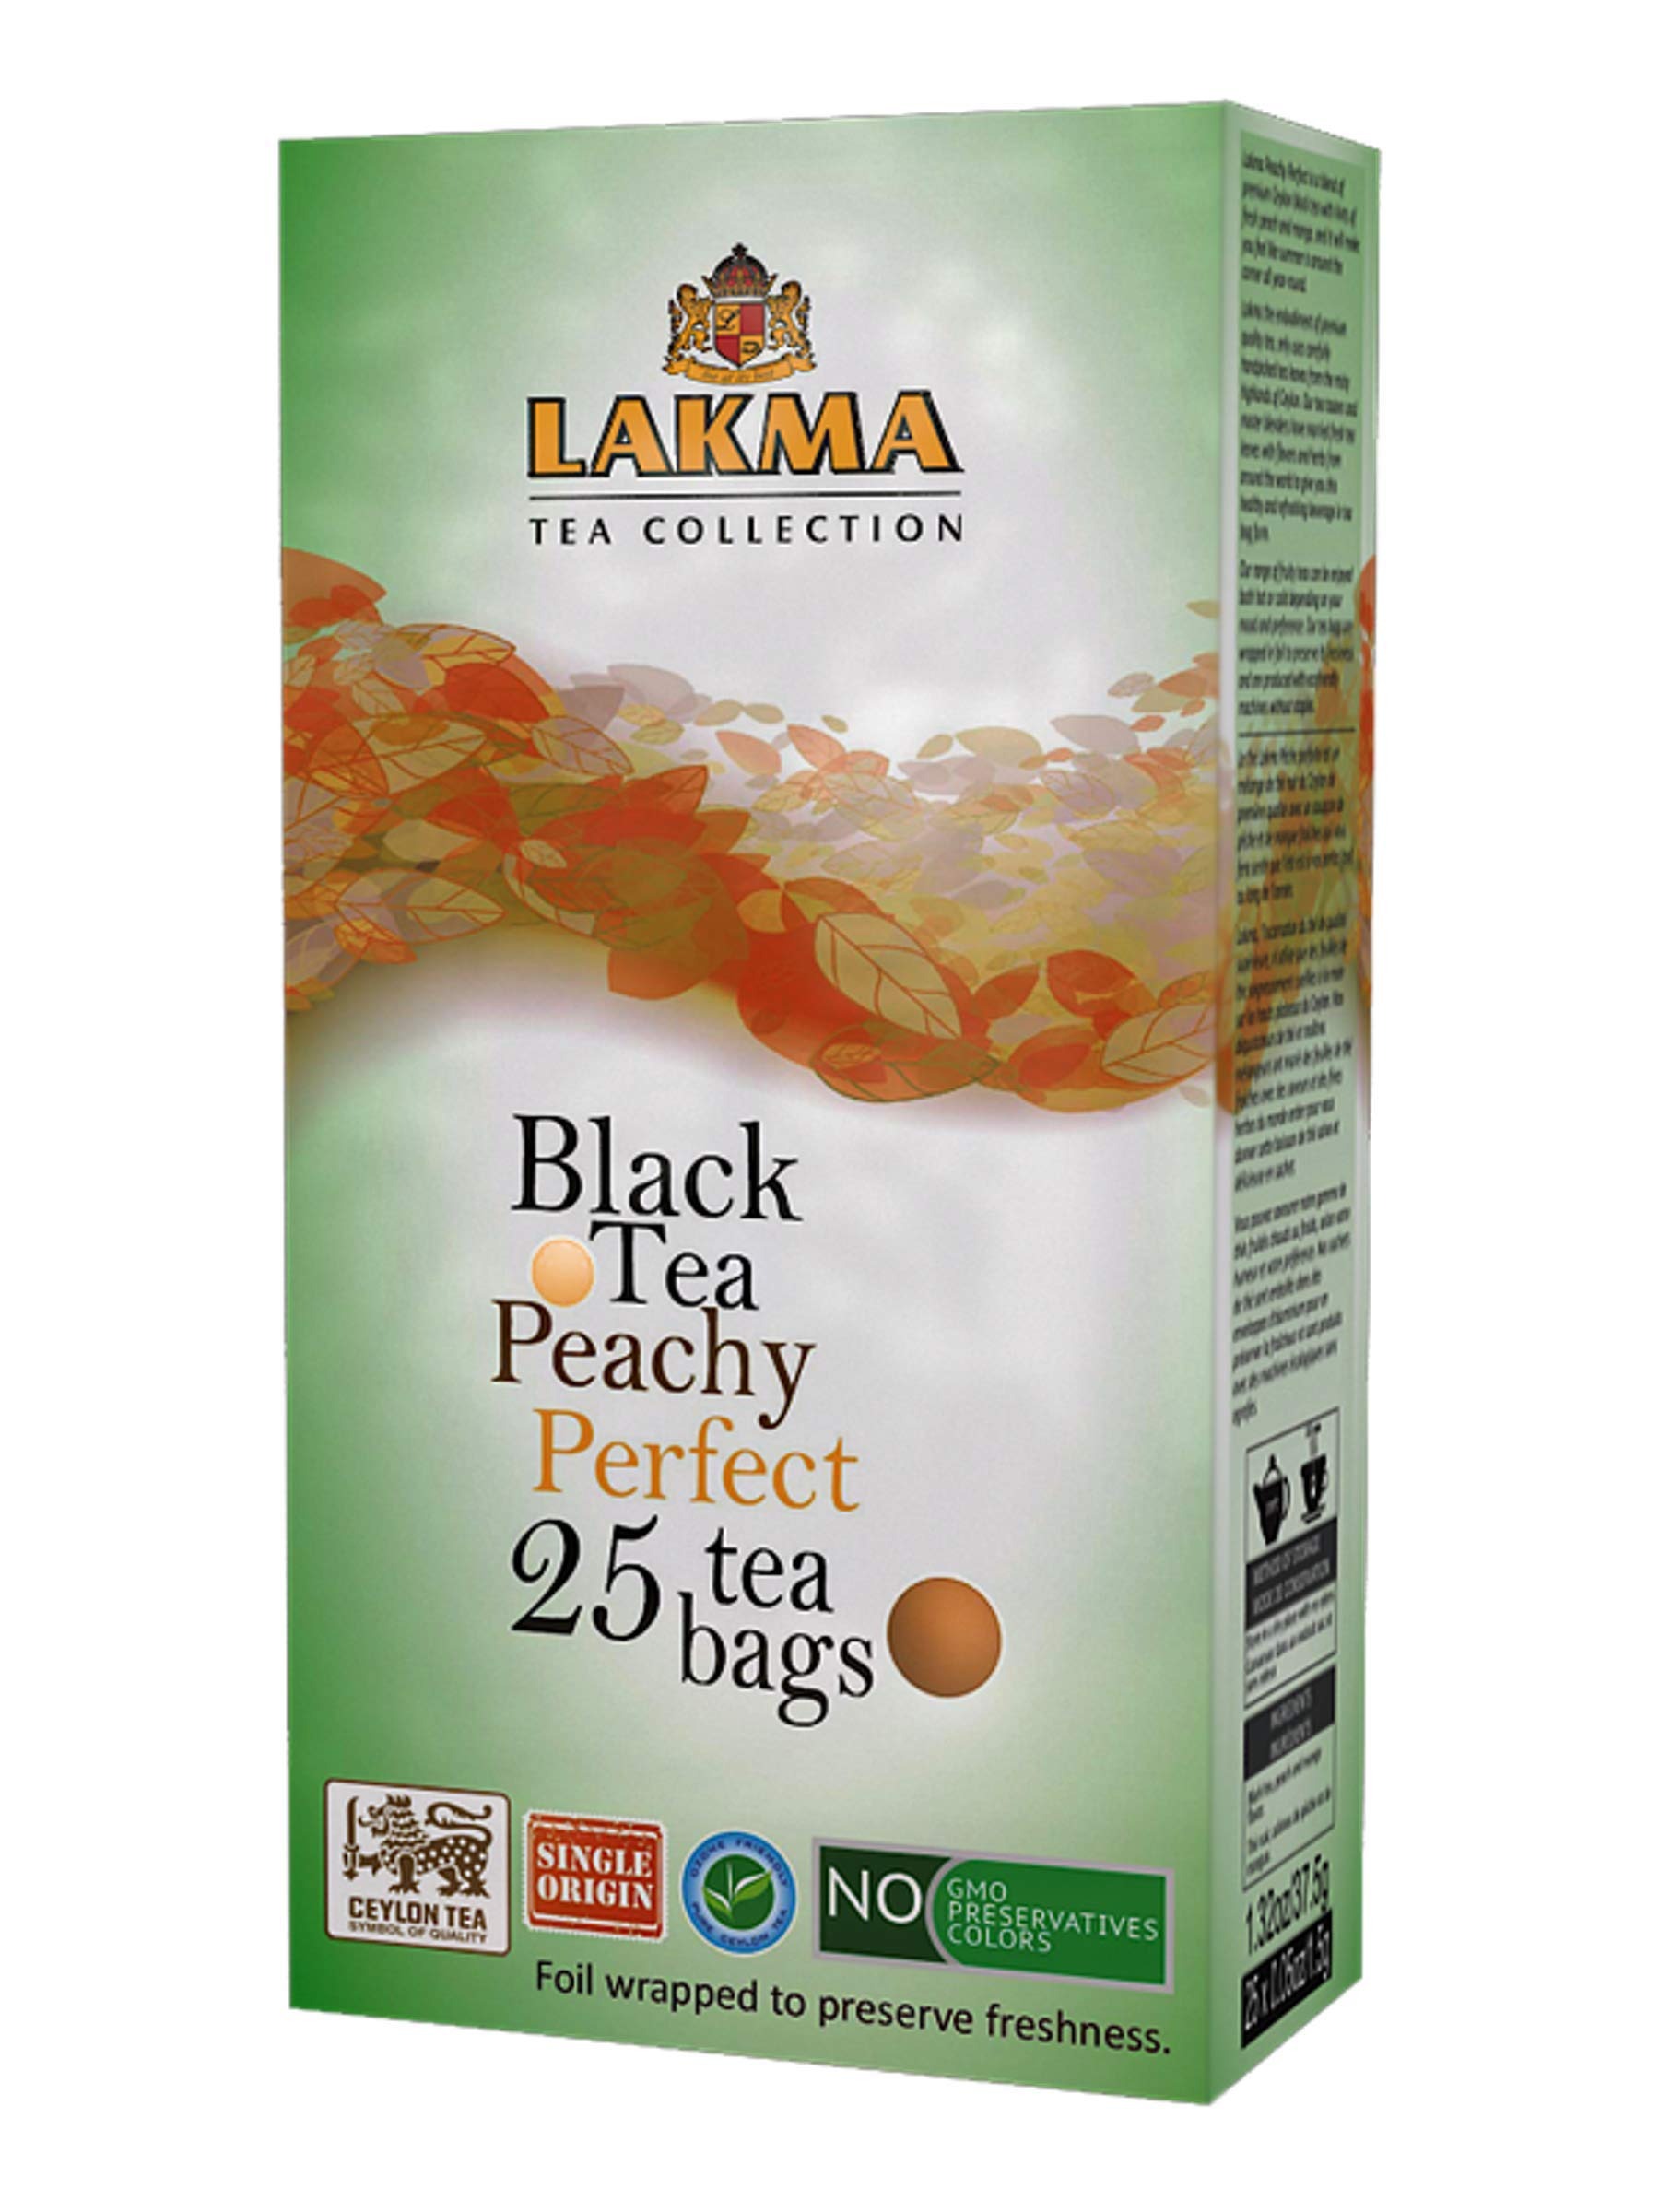
Item Name: Lakma Black Tea with Peach & Mango - 25 Tea Bags (1 Pack)
Bullet Point 1: 100% Natural Product
Bullet Point 2: No colors or preservatives
Bullet Point 3: Sugar Free
Bullet Point 4: Non-GMO
Bullet Point 5: Gluten Free
Value: 25.0
Unit: Count

Price: 5.49